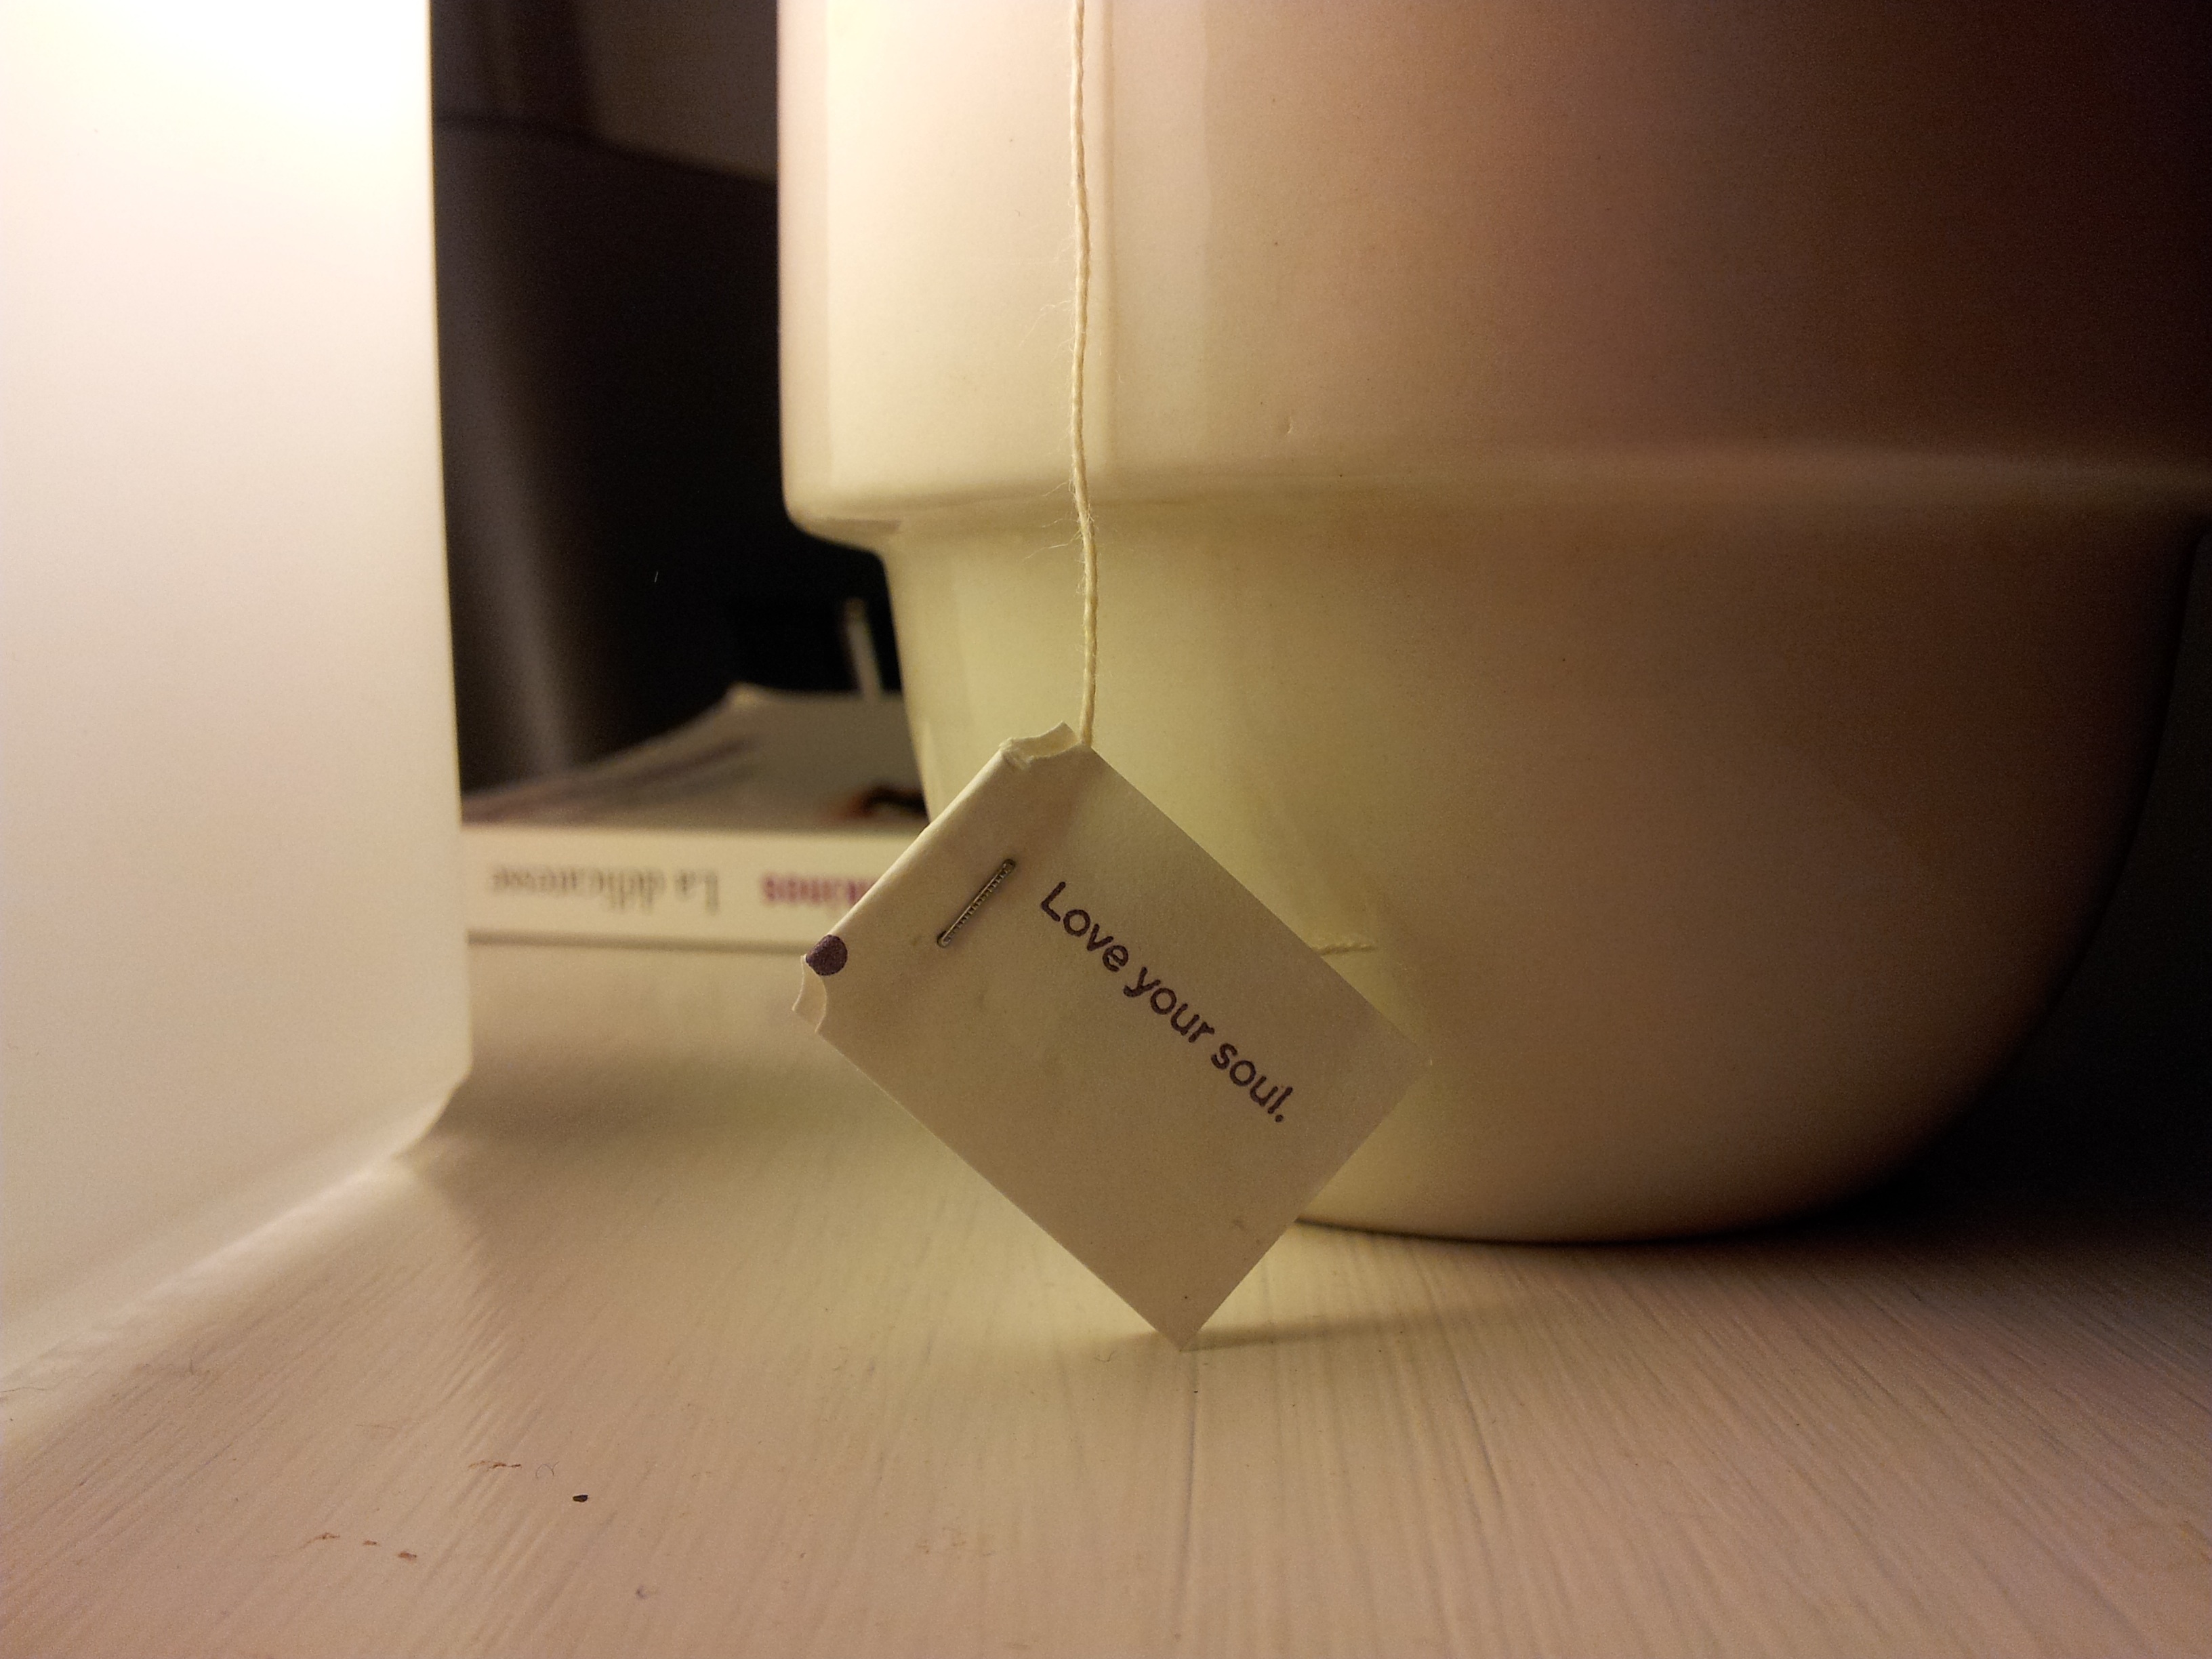
light, wood, white, ceramic, furniture, lighting, design, shape